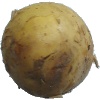
Label: Potato White 1